Skånetrafiken

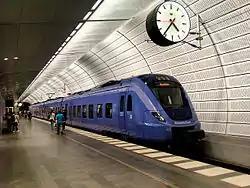
Pågatåg in Triangeln station, Malmö

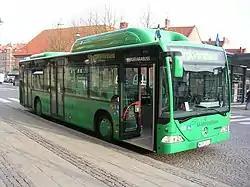
Skånetrafiken bus in Lund.

Skånetrafiken "" is the regional organisation responsible for managing public transport in Skåne County, southern Sweden.